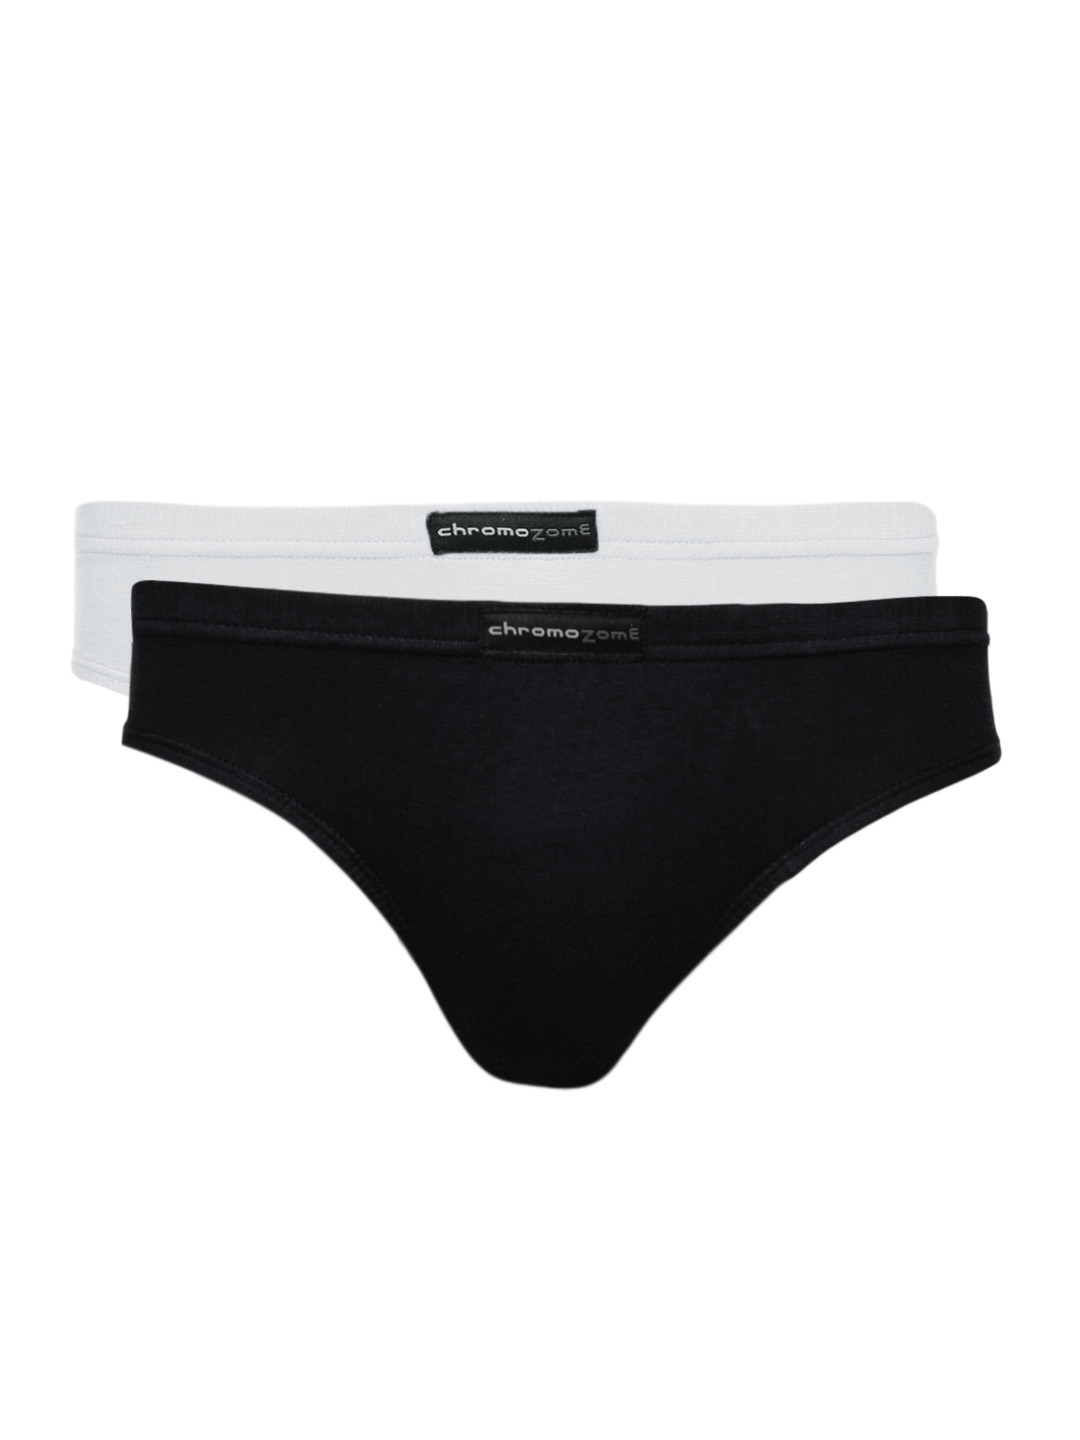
Chromozome Men Pack of Two Briefs
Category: Apparel / Innerwear / Briefs
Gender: Men
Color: Black
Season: Summer 2016
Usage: Casual